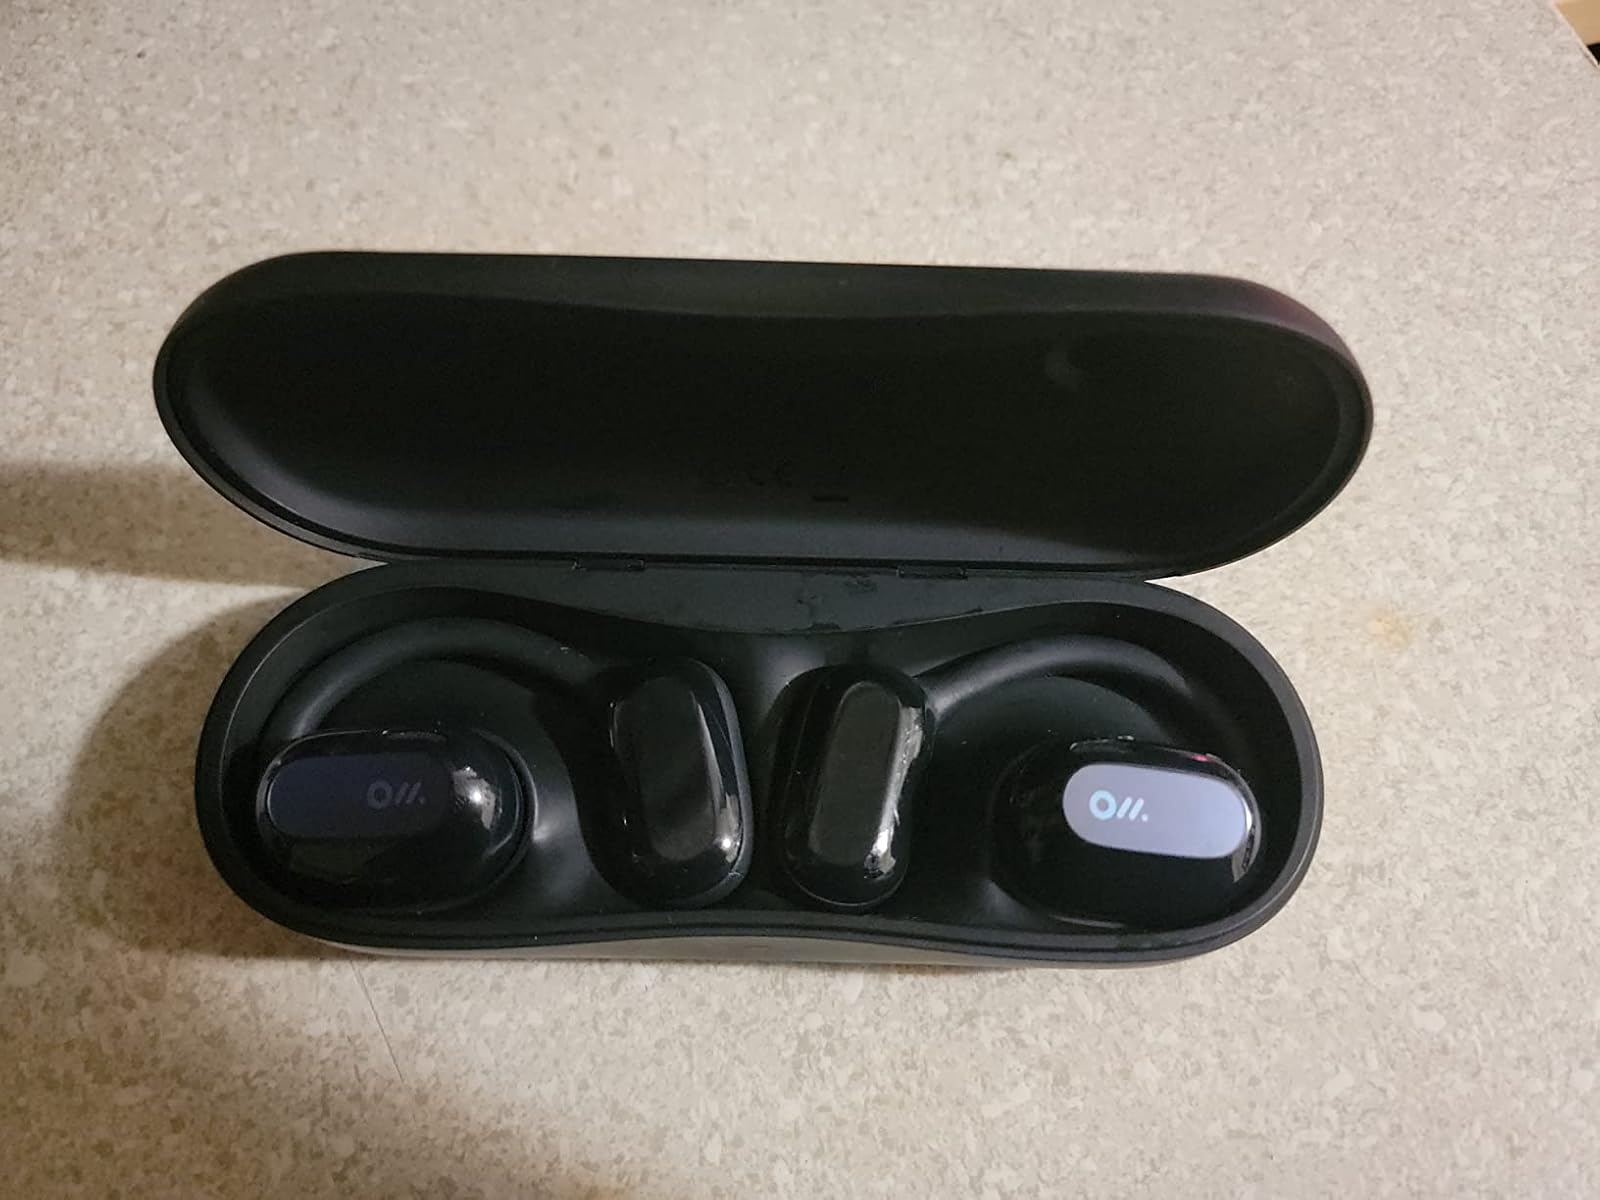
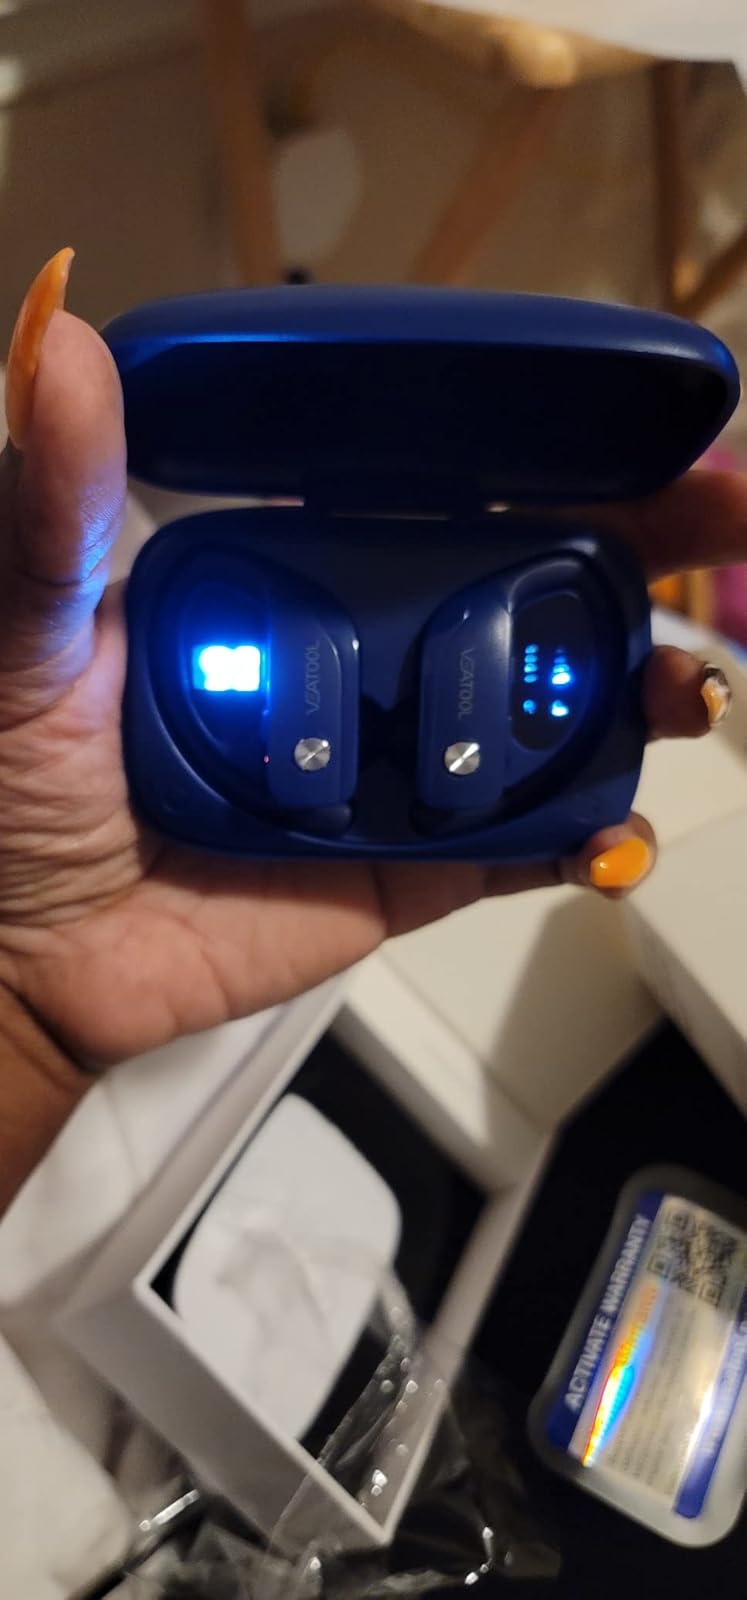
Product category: earbuds
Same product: no